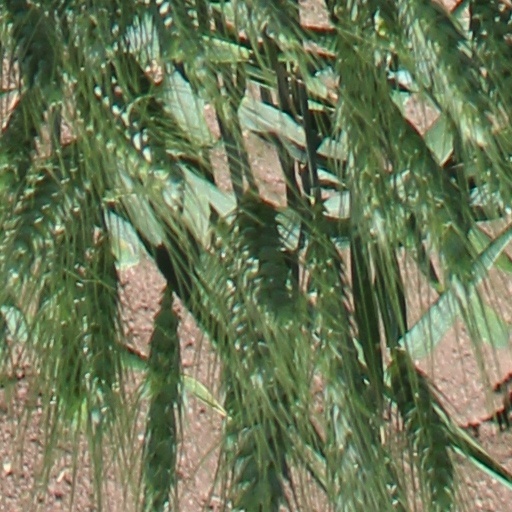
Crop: wheat